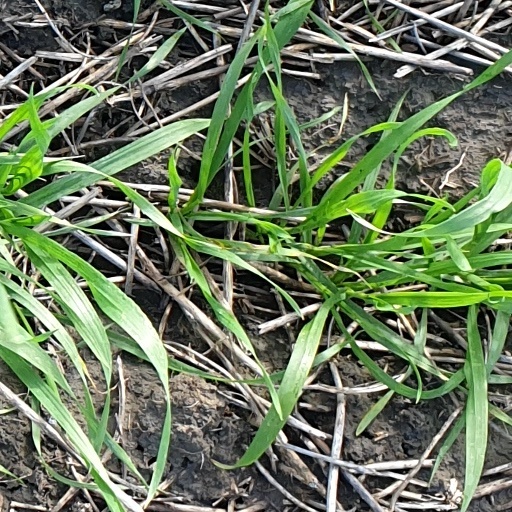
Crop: wheat